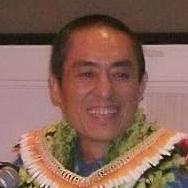
Age: 53